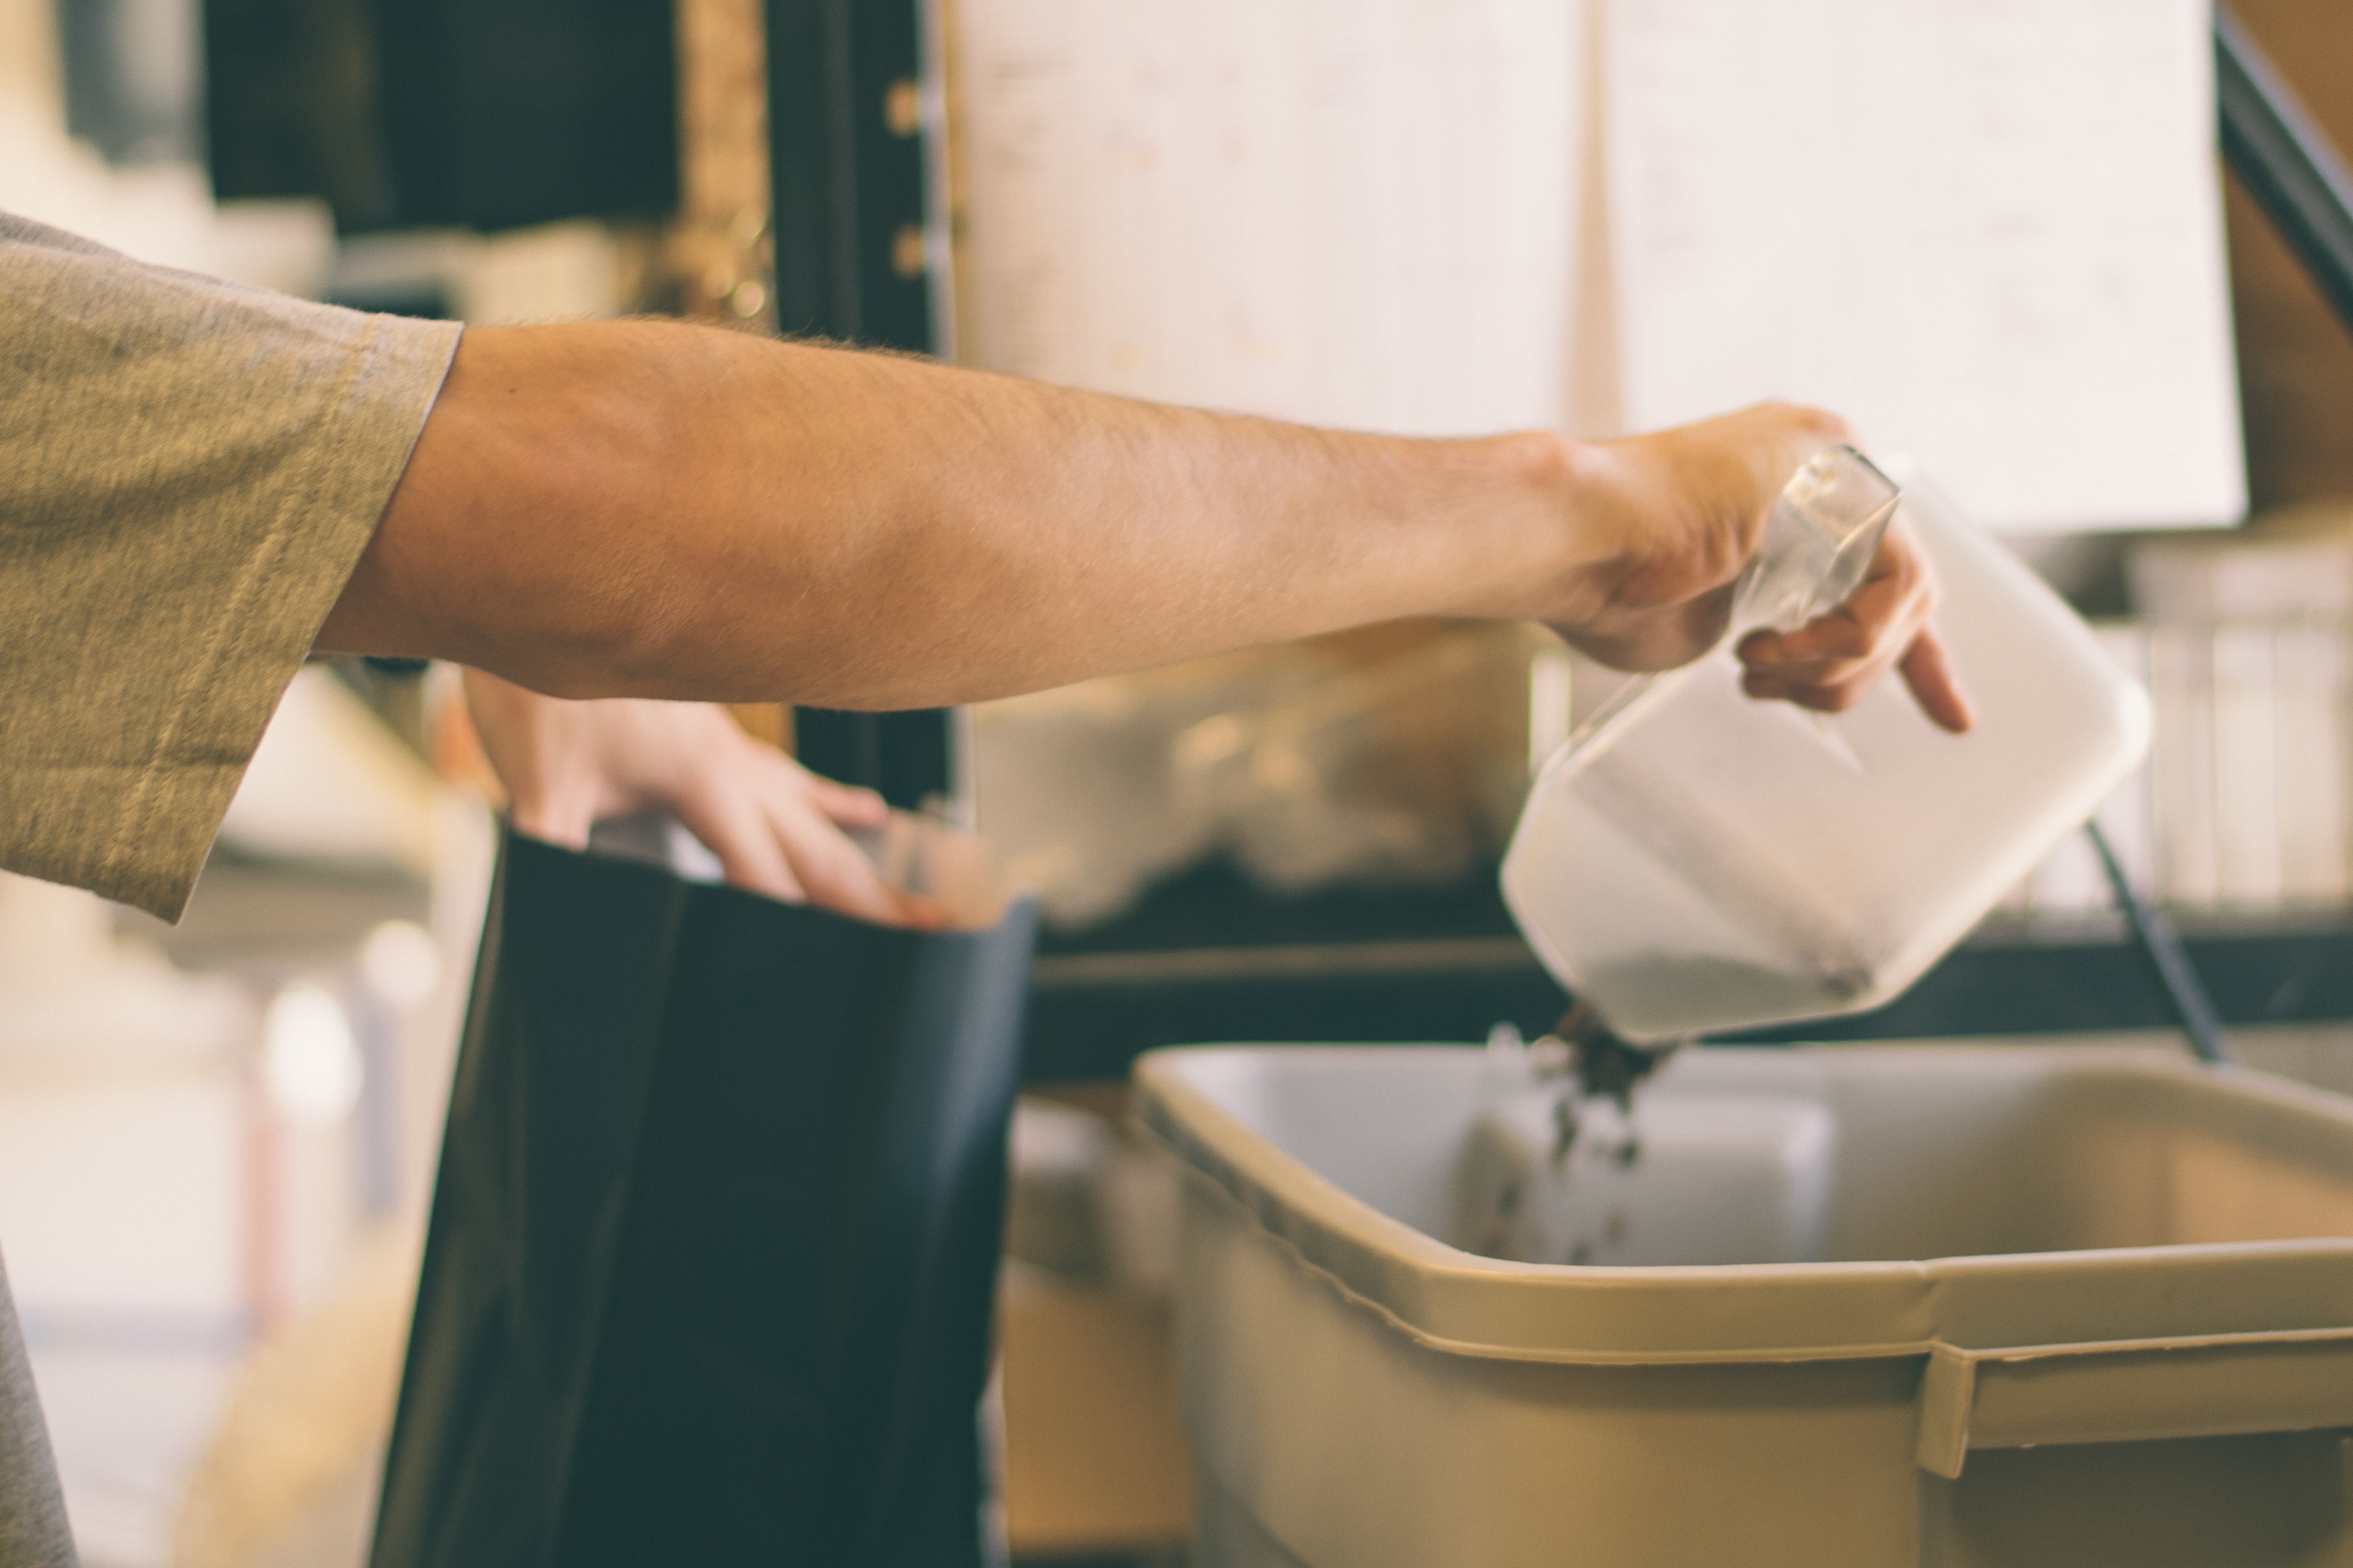
hand, person, meal, food, cooking, professional, baking, cook, sense, human action